Sport in Bangladesh

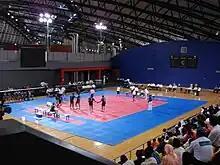
A Ha-du-du match at 2006 Asian Games.

Ha-du-du is recognized as the national sport in Bangladesh. The sport is played all through the country. Bangladesh has been regularly participating in Asian Games for Ha-du-du. However, the recent rise of other sports has led to a decline in their popularity. Bangladesh was once considered one of the top sides to play against in the world but has now been weakening due to a lack of funds and other reasons.